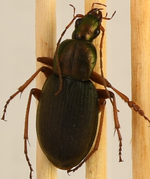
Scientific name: Chlaenius aestivus
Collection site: Smithsonian Conservation Biology Institute NEON (SCBI), plot SCBI_008